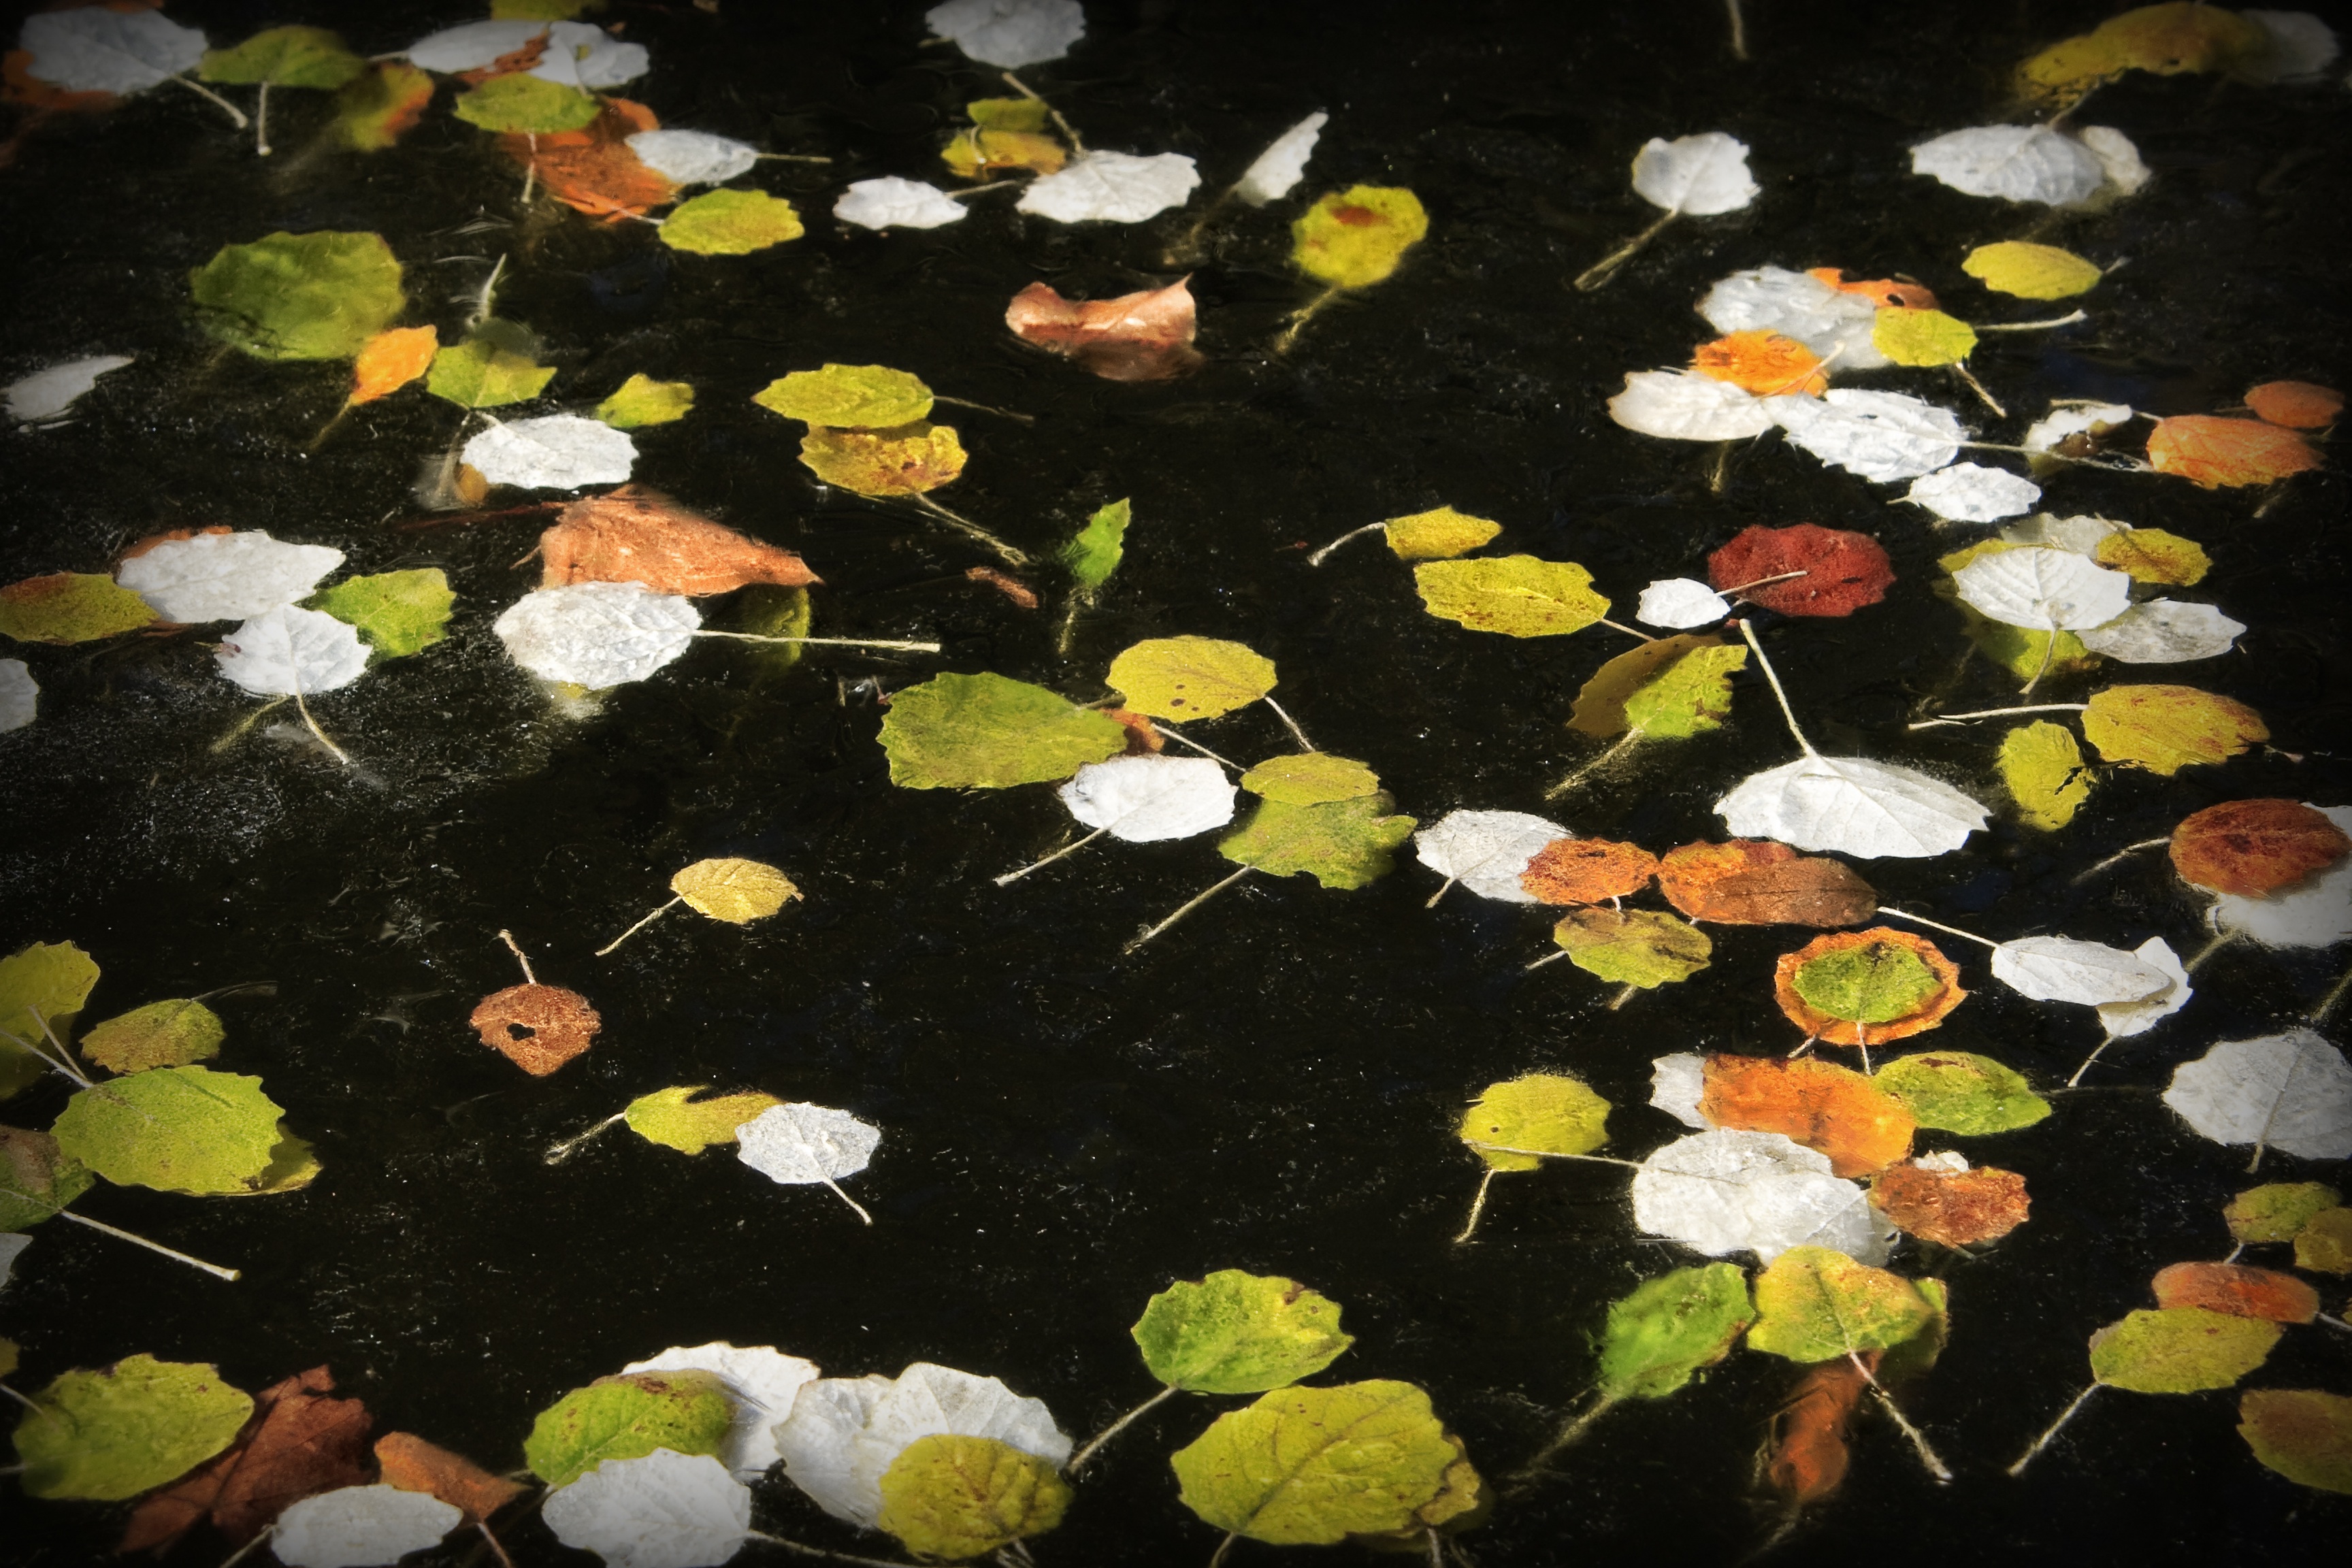
water, plant, leaf, flower, petal, pond, green, autumn, botany, yellow, aquatic plant, flora, plants, leaves, wetland, damp, annual plant